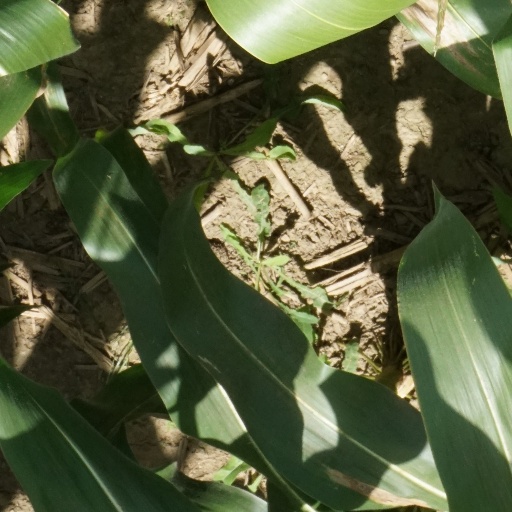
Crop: maize; corn